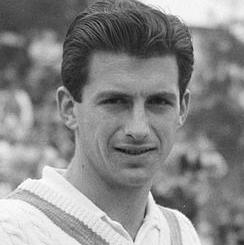
Age: 21